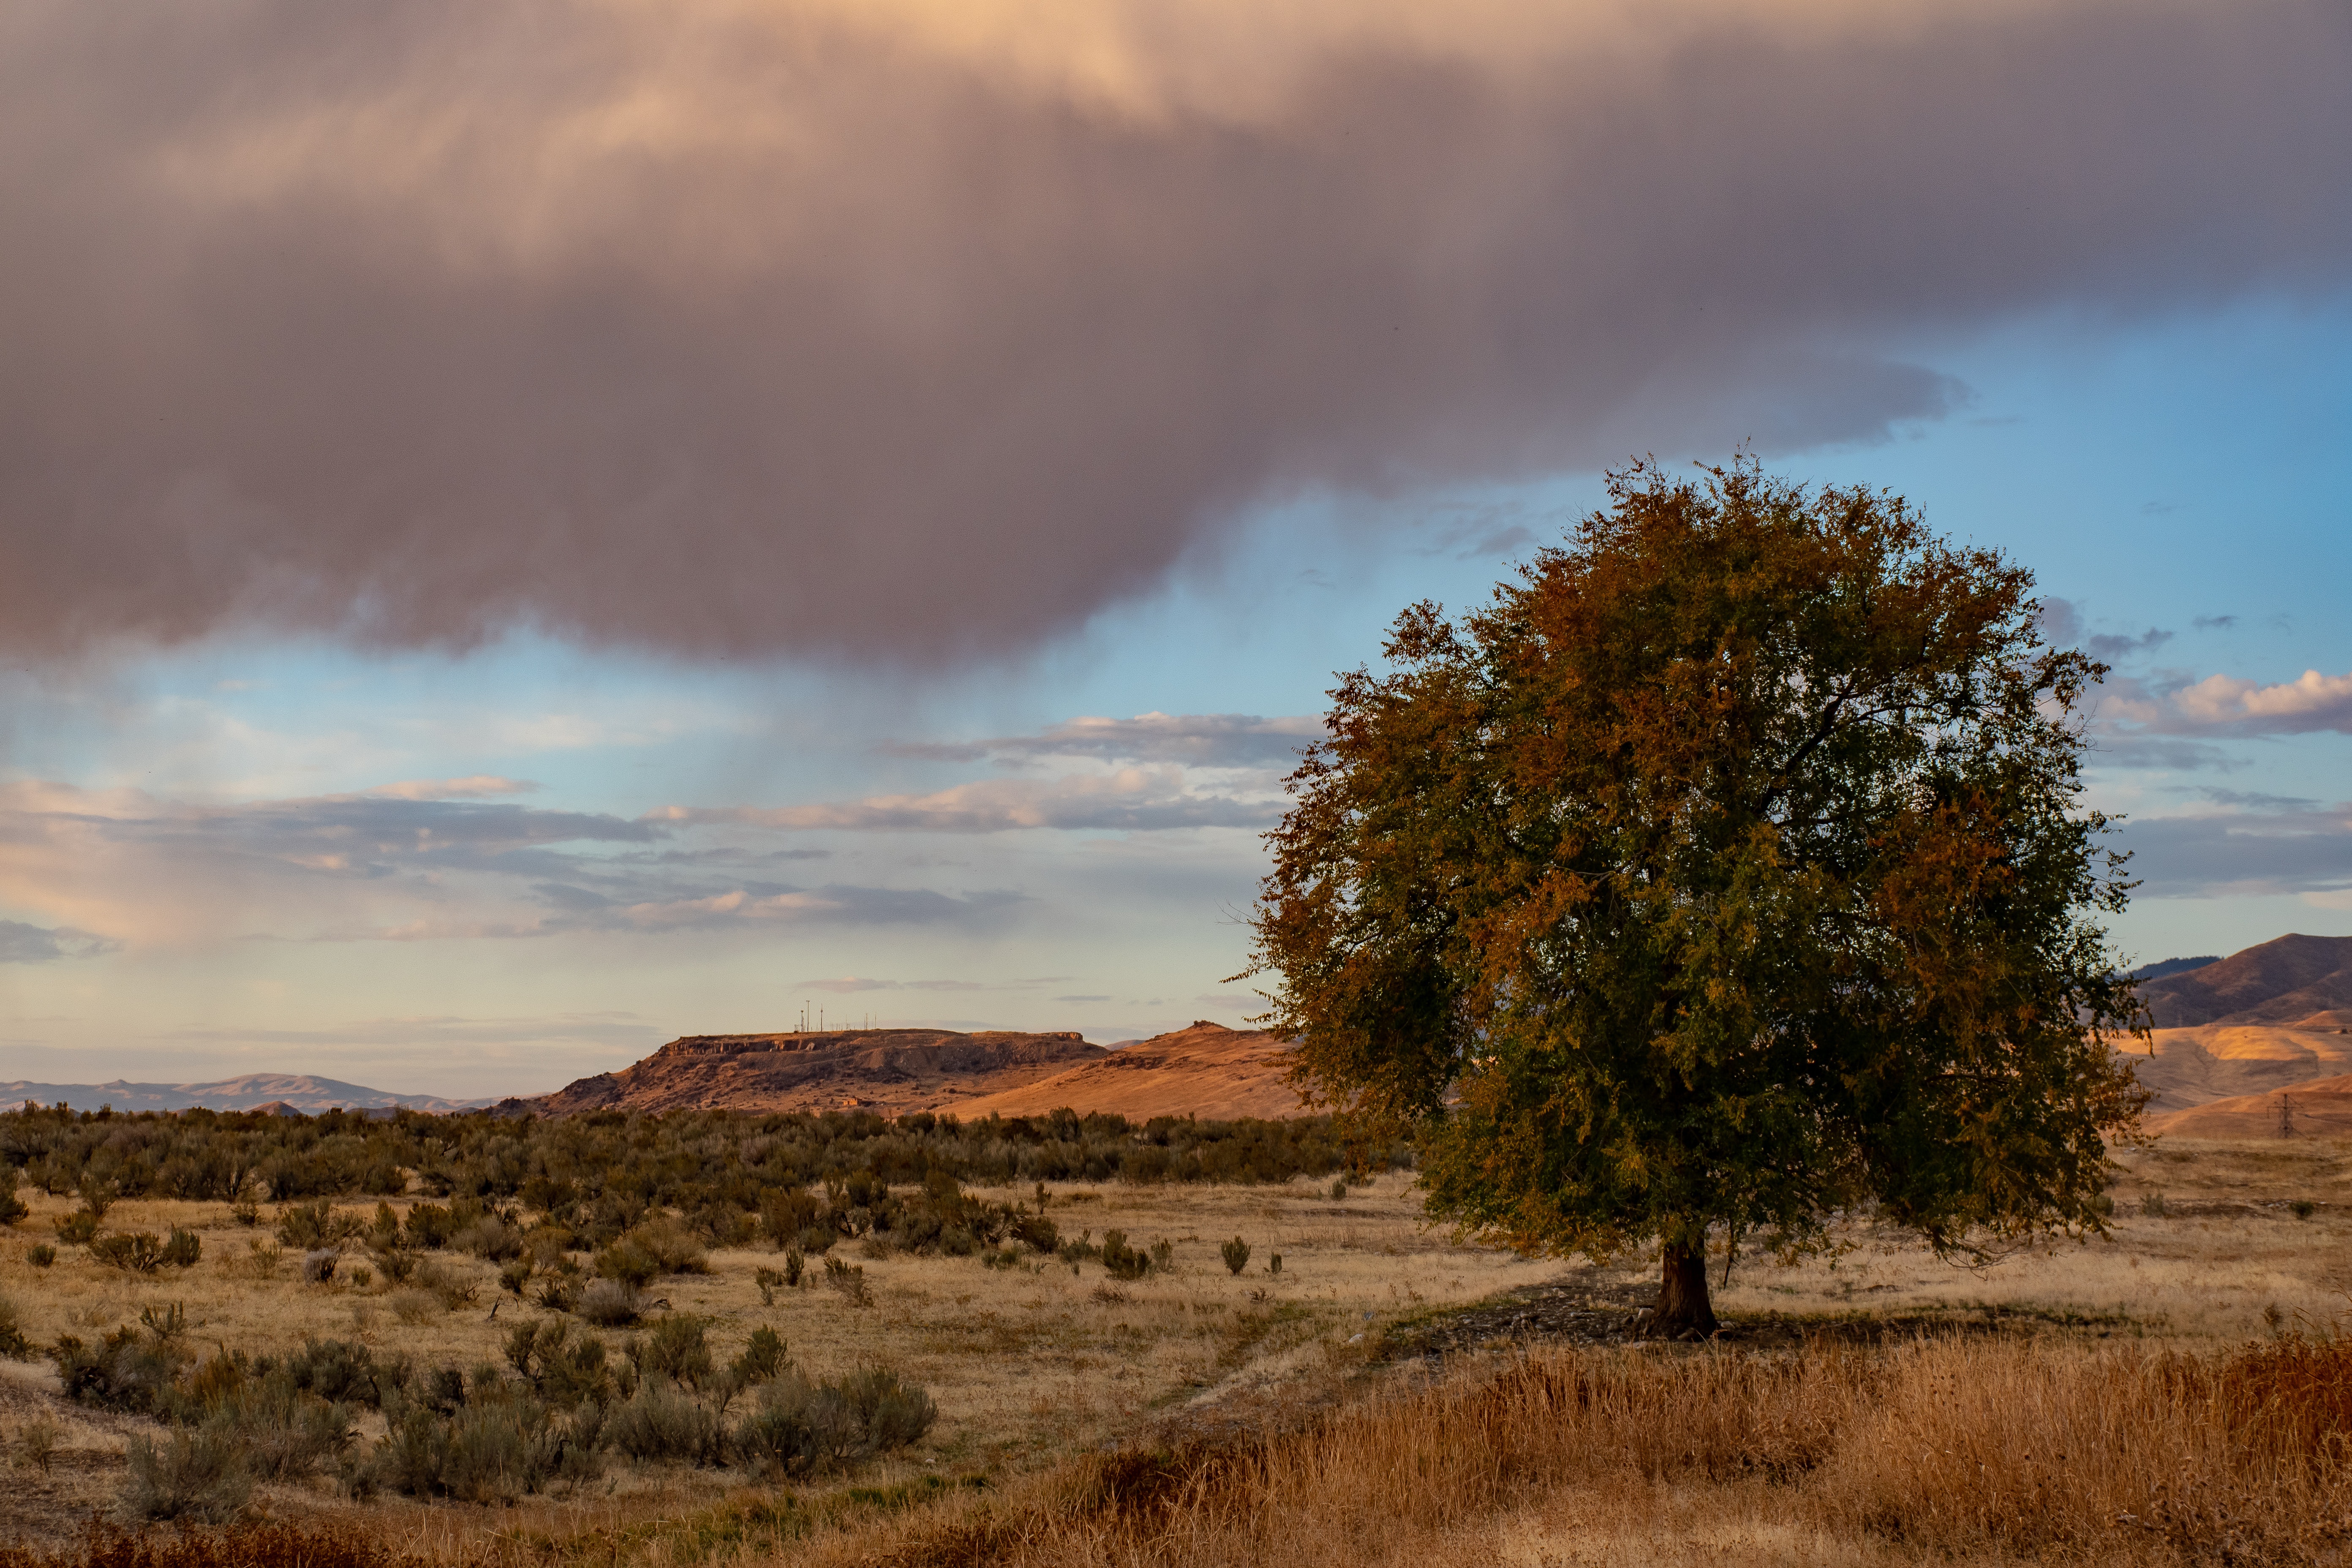
sky, nature, cloud, natural landscape, tree, natural environment, wilderness, ecoregion, landscape, badlands, savanna, national park, plain, hill, steppe, woody plant, geology, horizon, atmosphere, rural area, mountain, plant community, sunlight, road, plant, evening, formation, meteorological phenomenon, shrubland, grassland, fell